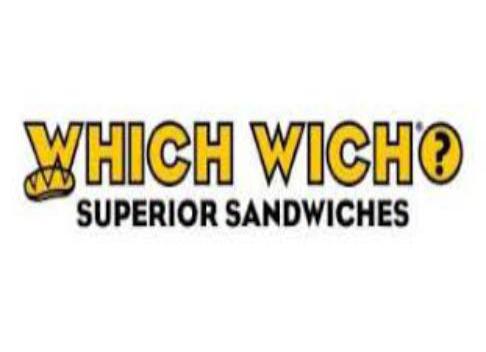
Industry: Food